Oude Compagnie

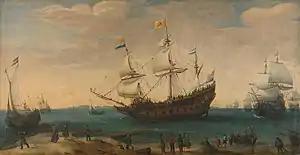
The ship "Mauritius" (1600). By Hendrick Cornelisz. Vroom

On May 1, 1598, Van Warwijck, Van Neck and Van Heemskerck left. On May 1, 1598, Van Warwijck, Van Neck and Van Heemskerck left. At the time, the island was still known by its Portuguese name, which means 'Swan Island', and it would soon become clear why. On September 18, 1598, the first Dutchmen went ashore. Towards evening they came back on board with nine of a kind of large birds which they called dodos, larger than turkeys, and also equipped with wings too small to fly. Their meat was tough, but the hunger made up for it. On April 20, a thanksgiving service was held on land, it was the day of the Amsterdam fair and that is why the dodo was initially also called 'fairground goose'.